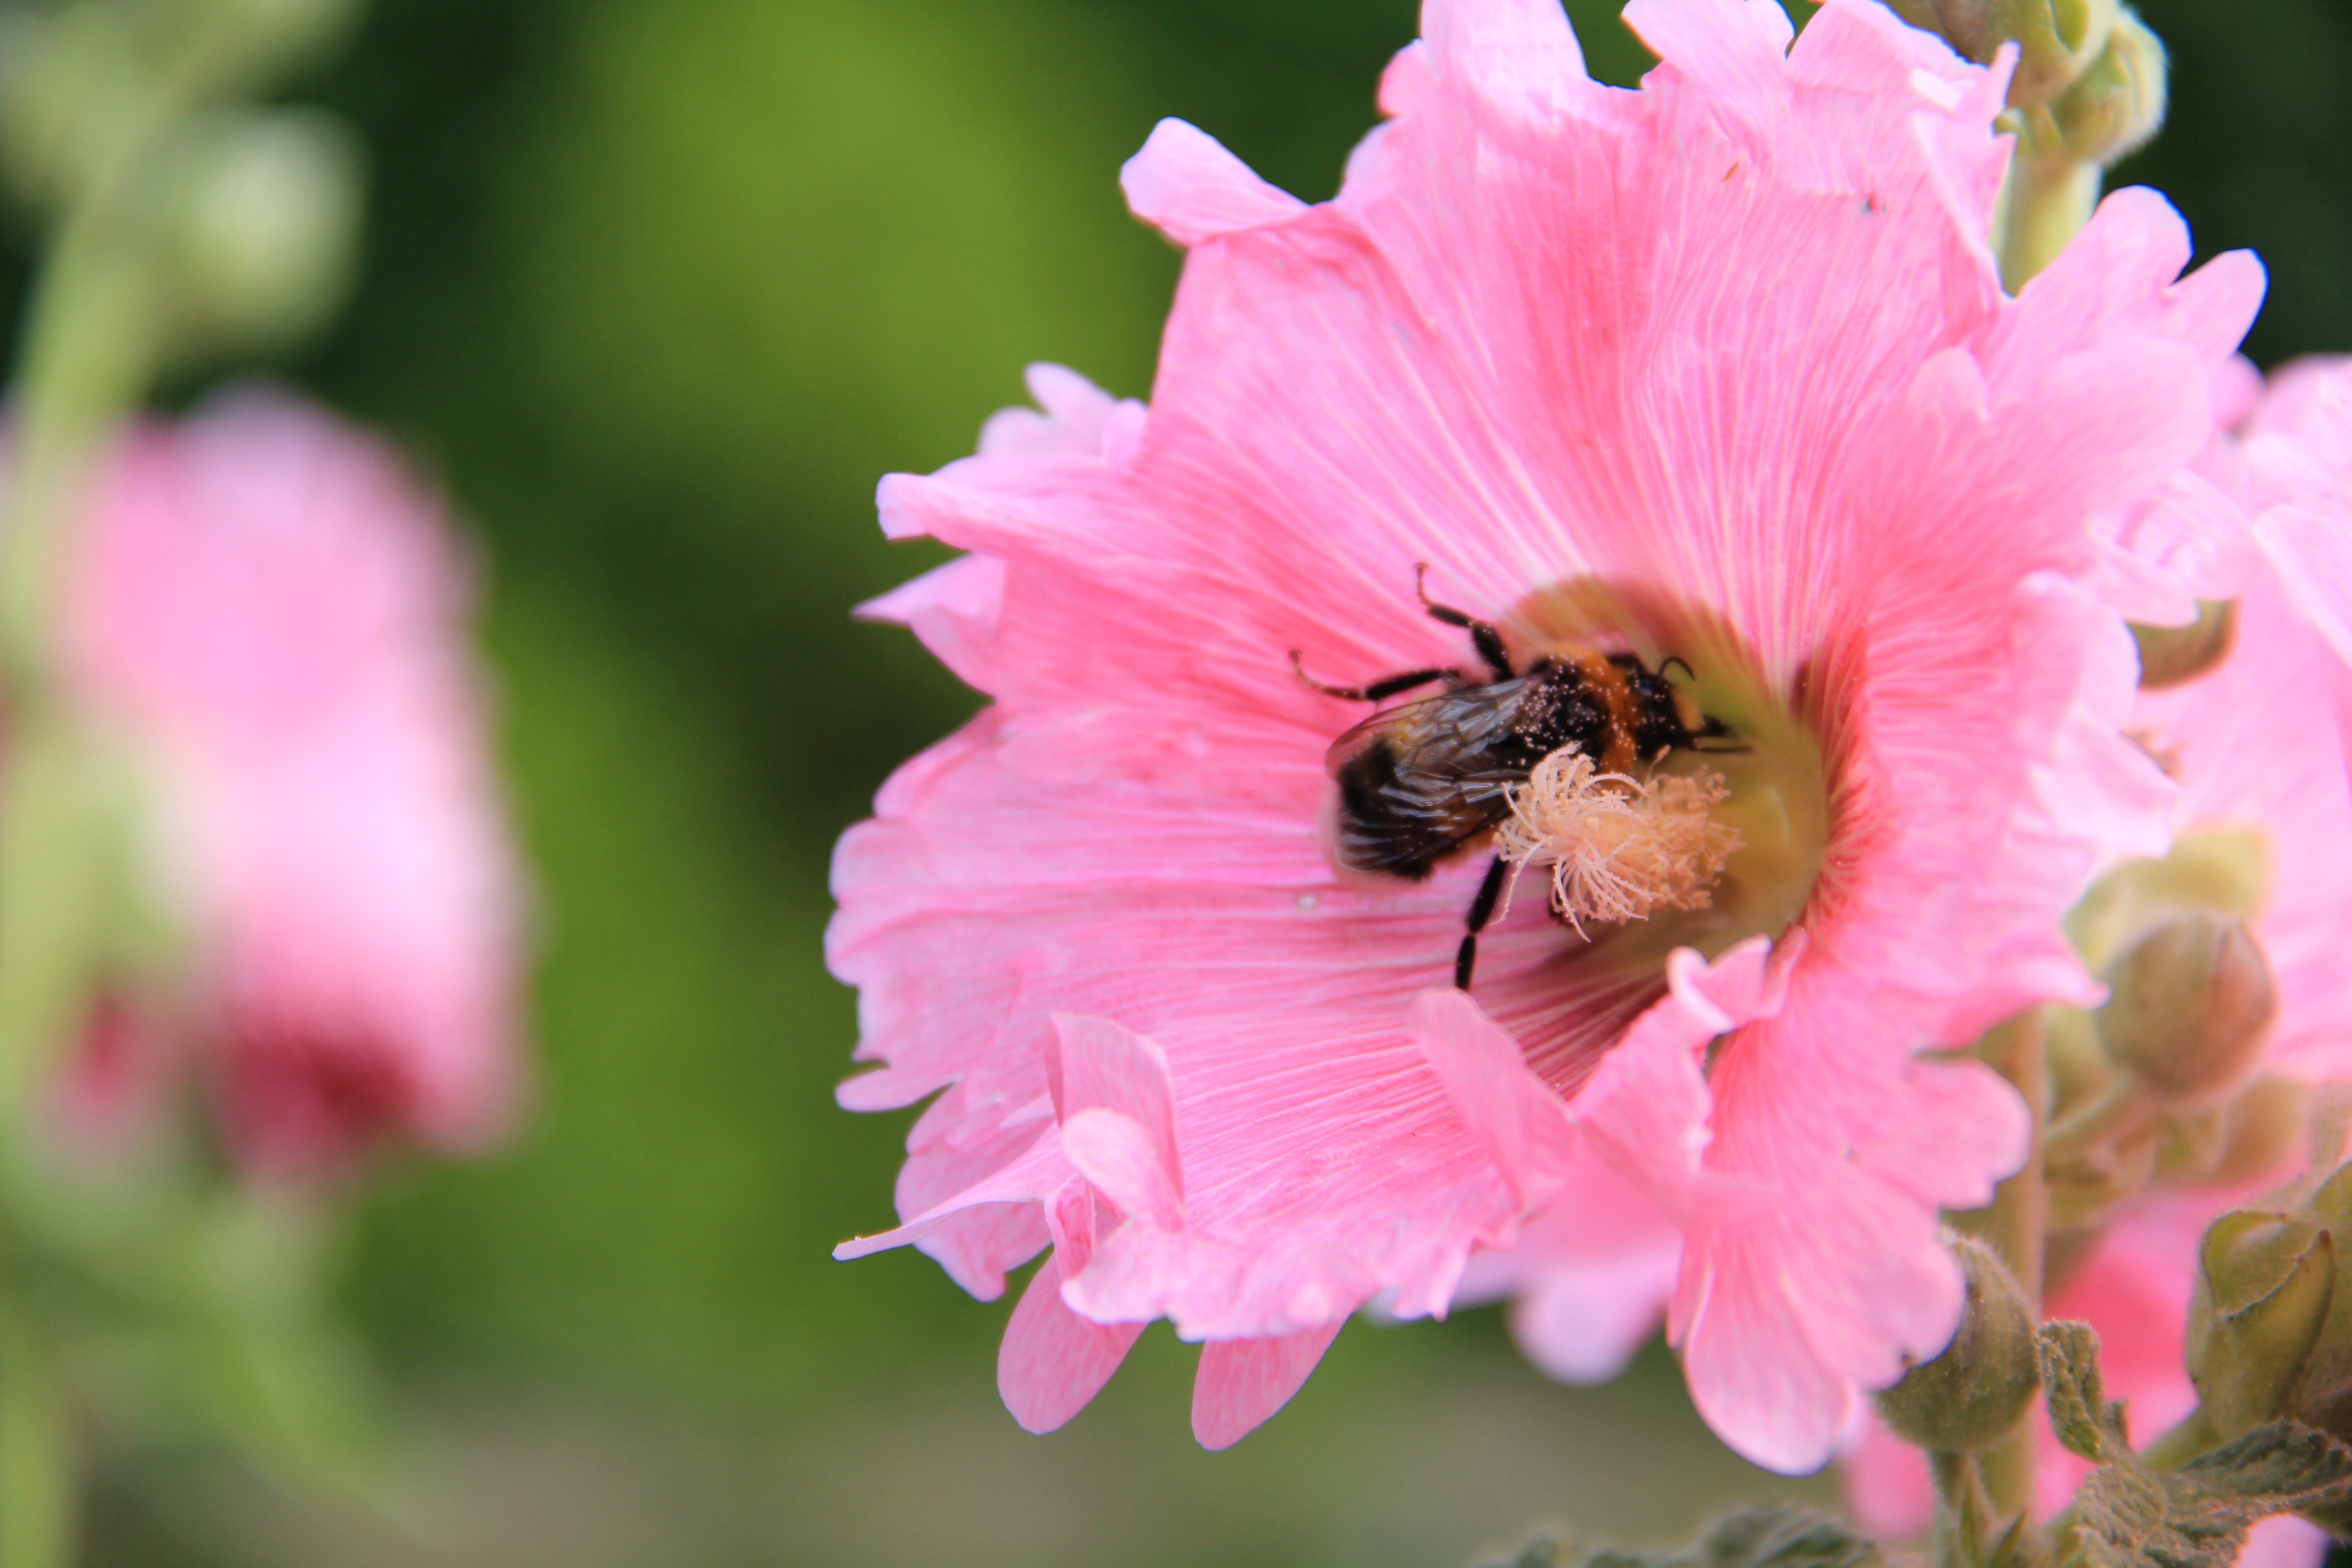
blossom, plant, photography, flower, petal, pollen, insect, garden, pink, flora, fauna, invertebrate, close up, bee, bumblebee, hummel, nectar, macro photography, flowering plant, honey bee, pollinator, stock rose, annual plant, land plant, membrane winged insect